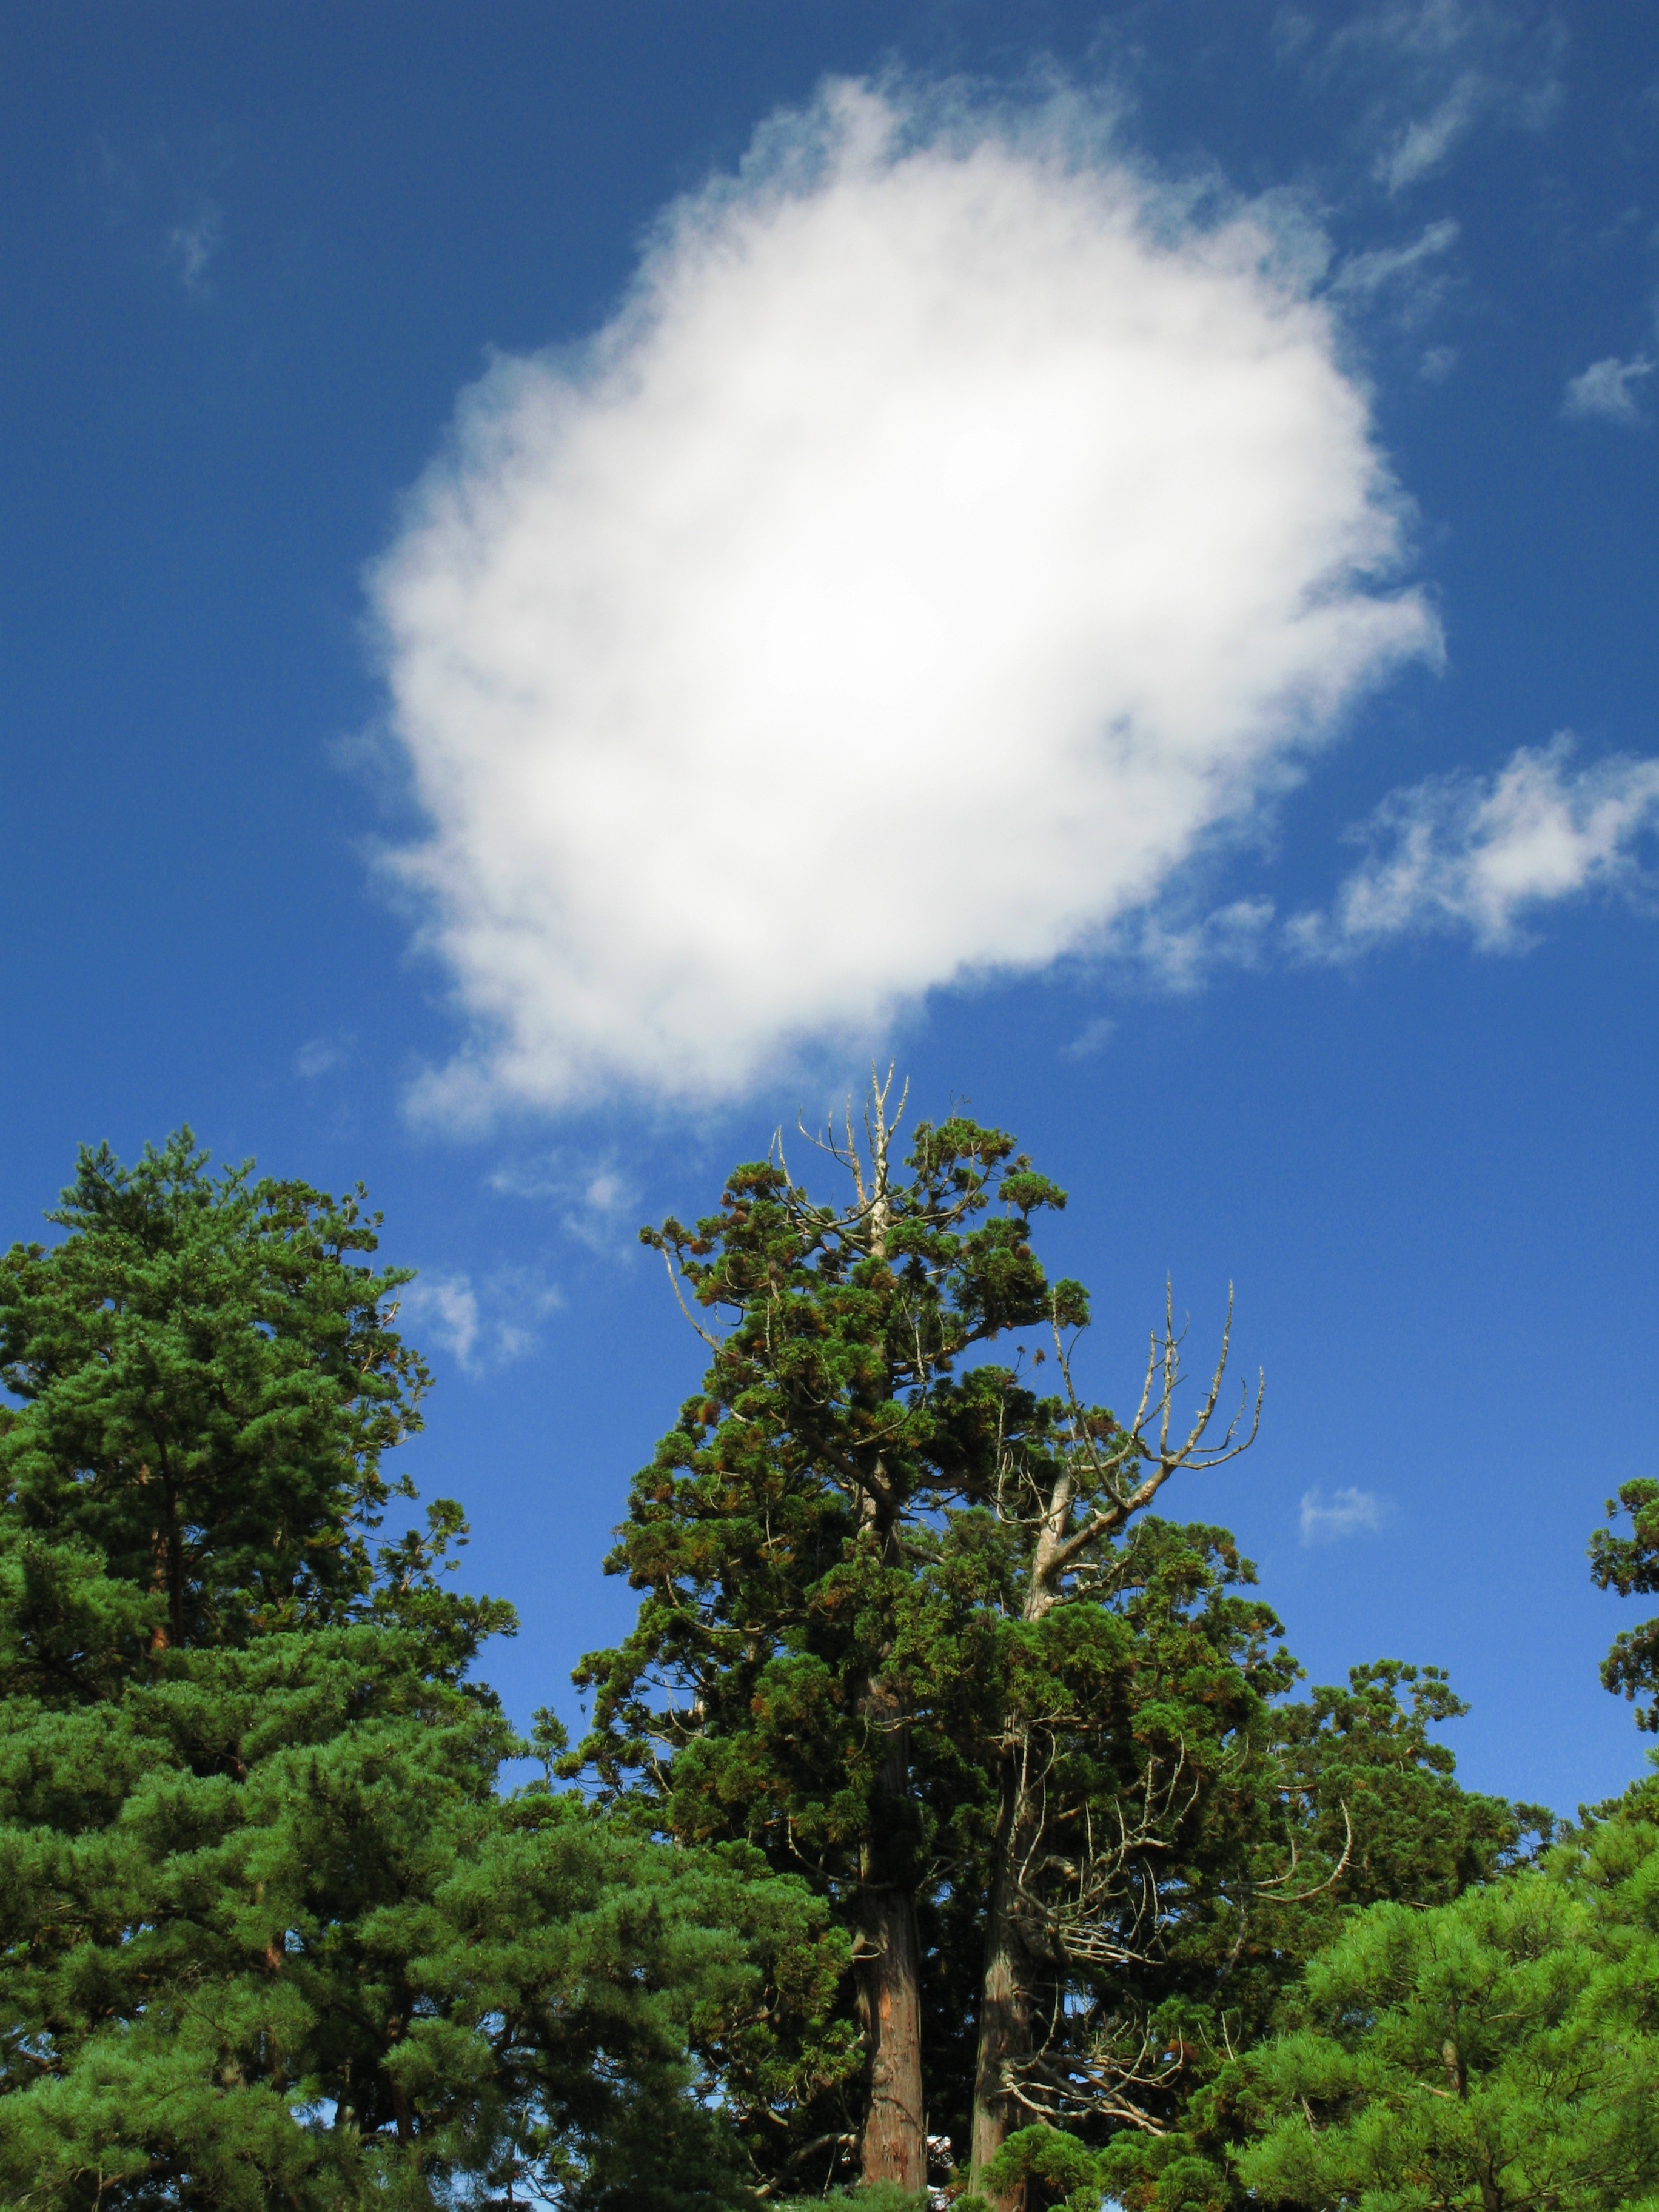
tree, nature, forest, mountain, cloud, plant, sky, sunlight, hill, flower, high, hires, habitat, ecosystem, hi, res, powershotg7, canong7, meteorological phenomenon, woody plant